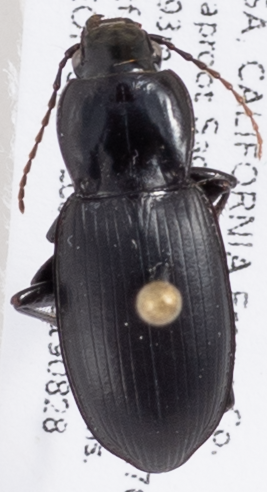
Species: Pterostichus ordinarius
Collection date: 2019-08-28
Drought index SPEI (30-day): -0.03
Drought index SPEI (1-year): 0.47
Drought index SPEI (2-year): -0.03